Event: Nepal Earthquake
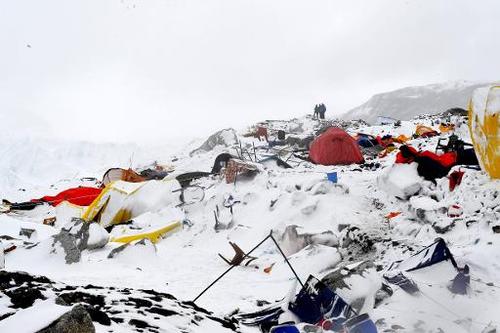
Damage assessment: damage